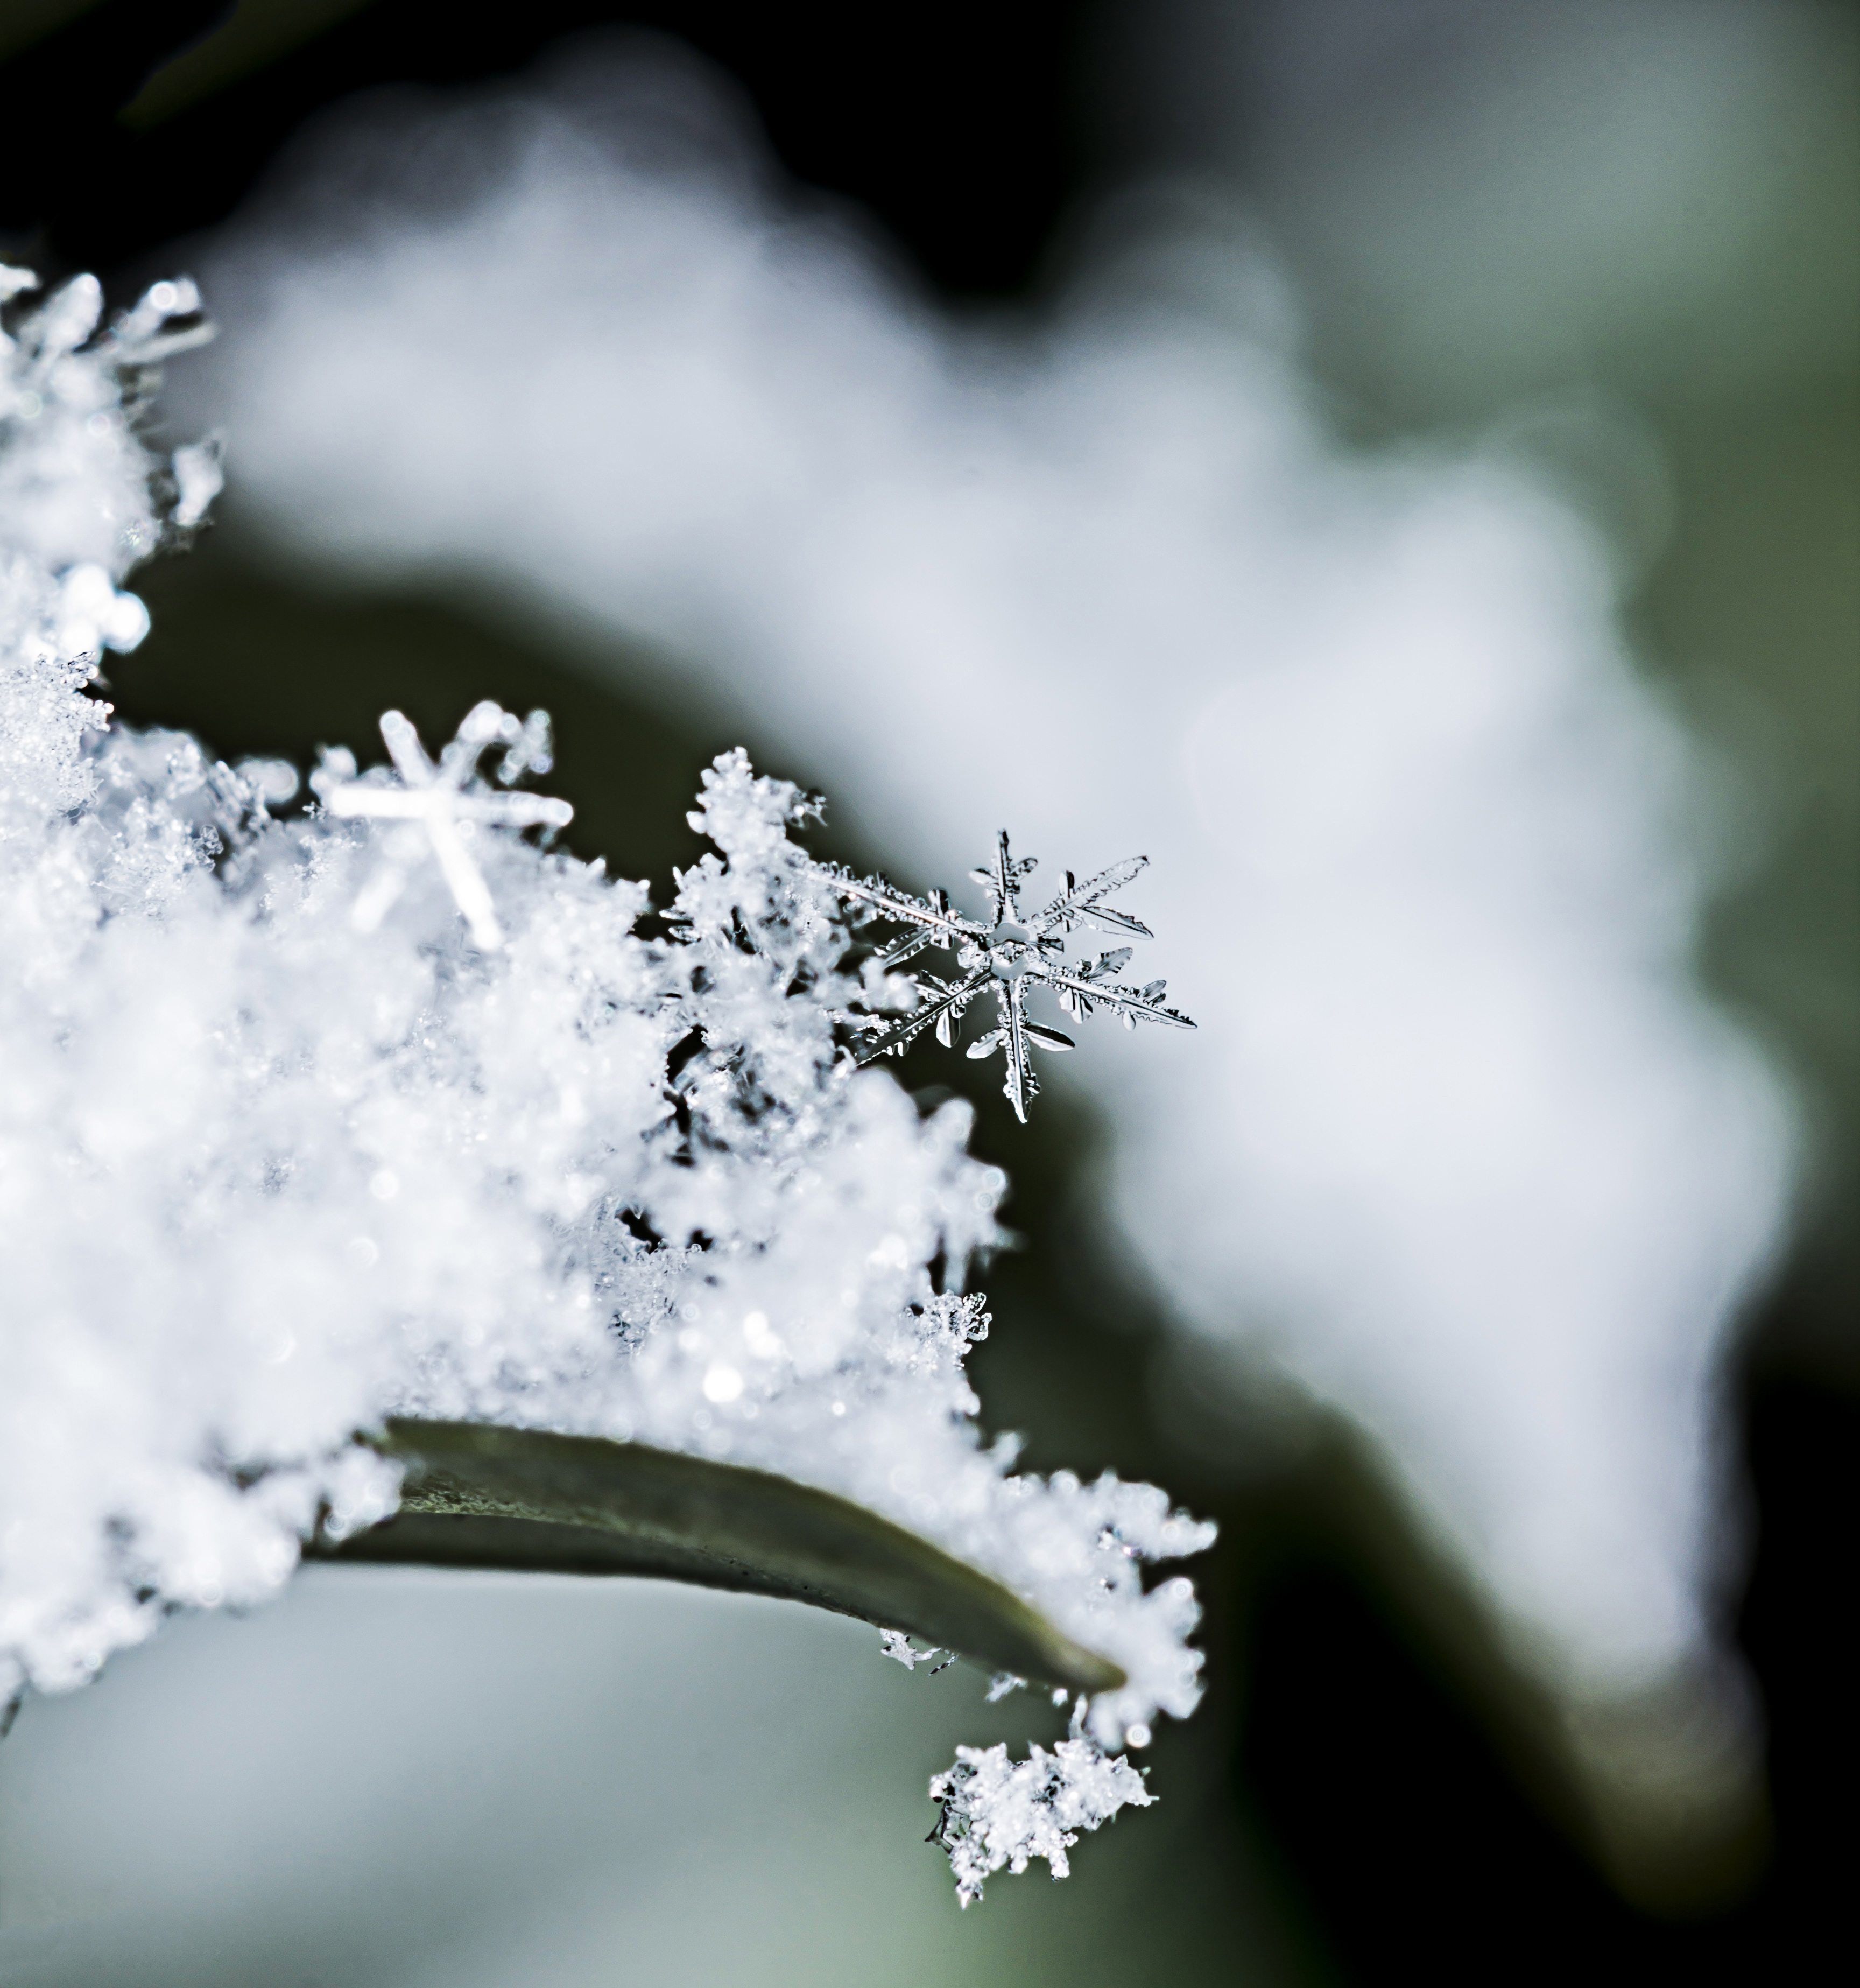
water, nature, branch, blossom, snow, winter, black and white, plant, track, white, sunlight, leaf, flower, petal, frost, ice, macro, weather, freeze, frozen, monochrome, flora, season, snowflake, snowing, close up, icy, snowstorm, flakes, moisture, freezing, macro photography, plant stem